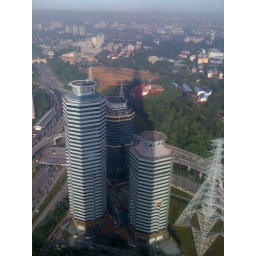
shadow of TM building looming over Annex towers